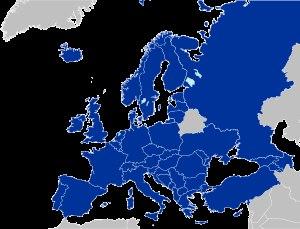
L'arrêt Diane Pretty contre Royaume-Uni du 29 avril 2002 est un arrêt de la Cour européenne des droits de l'homme sur l'euthanasie ayant eu un retentissement international.
Voici une liste non exhaustive de normes relatives à la peine de mort, que ce soit pour l'autoriser ou l'interdire.
L'article 9 de la Convention européenne des droits de l'homme intitulé « Liberté de pensée, de conscience et de religion » oblige les États, parties à la Convention à respecter et protéger ces libertés, qui englobent également l'ensemble des convictions des individus.
La Cour européenne des droits de l'homme est une juridiction internationale instituée en 1959 par le Conseil de l'Europe. Sa mission est d'assurer le respect des engagements souscrits par les États signataires de la Convention européenne des droits de l'homme.
L'article 2 de la Convention européenne des droits de l'homme intitulé « droit à la vie », est le premier droit substantiel proclamé dans la convention et l'un des essentiels car considéré comme « le droit humain le plus fondamental de tous » ou comme le « droit suprême de l'être humain » mais surtout comme « la condition d'exercice de tous les autres ».
L'article 7 de la Convention européenne des droits de l'homme intitulé « Pas de peine sans loi », est relatif à la non-rétroactivité de la loi pénale, version plus complète de l'expression « nullum crimen, nulla poena sine lege » ou principe de légalité.